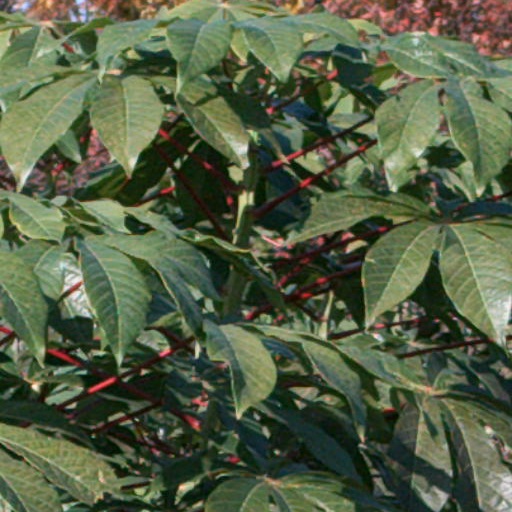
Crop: cassava